Meidan (Shusha)

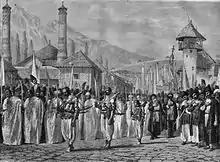
V. Vereshchagin – religious procession during the month of Muharram in Shusha, 1865. The painting depicts a religious ceremony in the square in front of the Yukhari Govhar Agha Mosque.

E. Avalov notes that Meidan Shusha also played an important socio-commercial role in the designation of buildings located around it; big religious ceremonies were held here. The main architectural elements of the square are religious and commercial buildings, which is characteristic of the squares built in the cities of Azerbaijan in the 17th and 18th centuries.